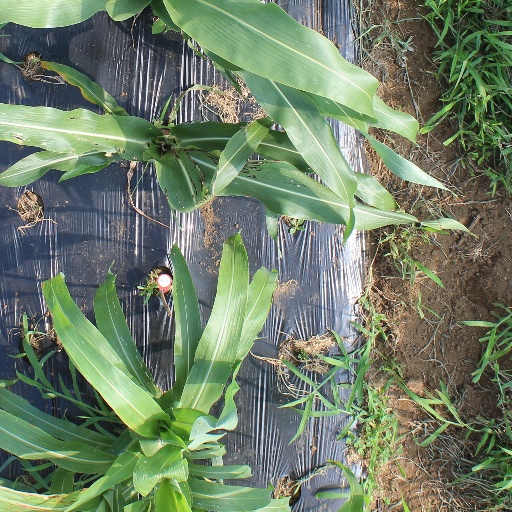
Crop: sorghum